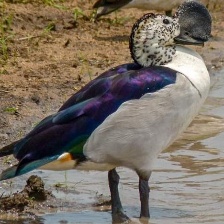
Species: KNOB BILLED DUCK
Scientific name: SARKIDIORNIS MELANOTOS
ImageNet parent category: drake